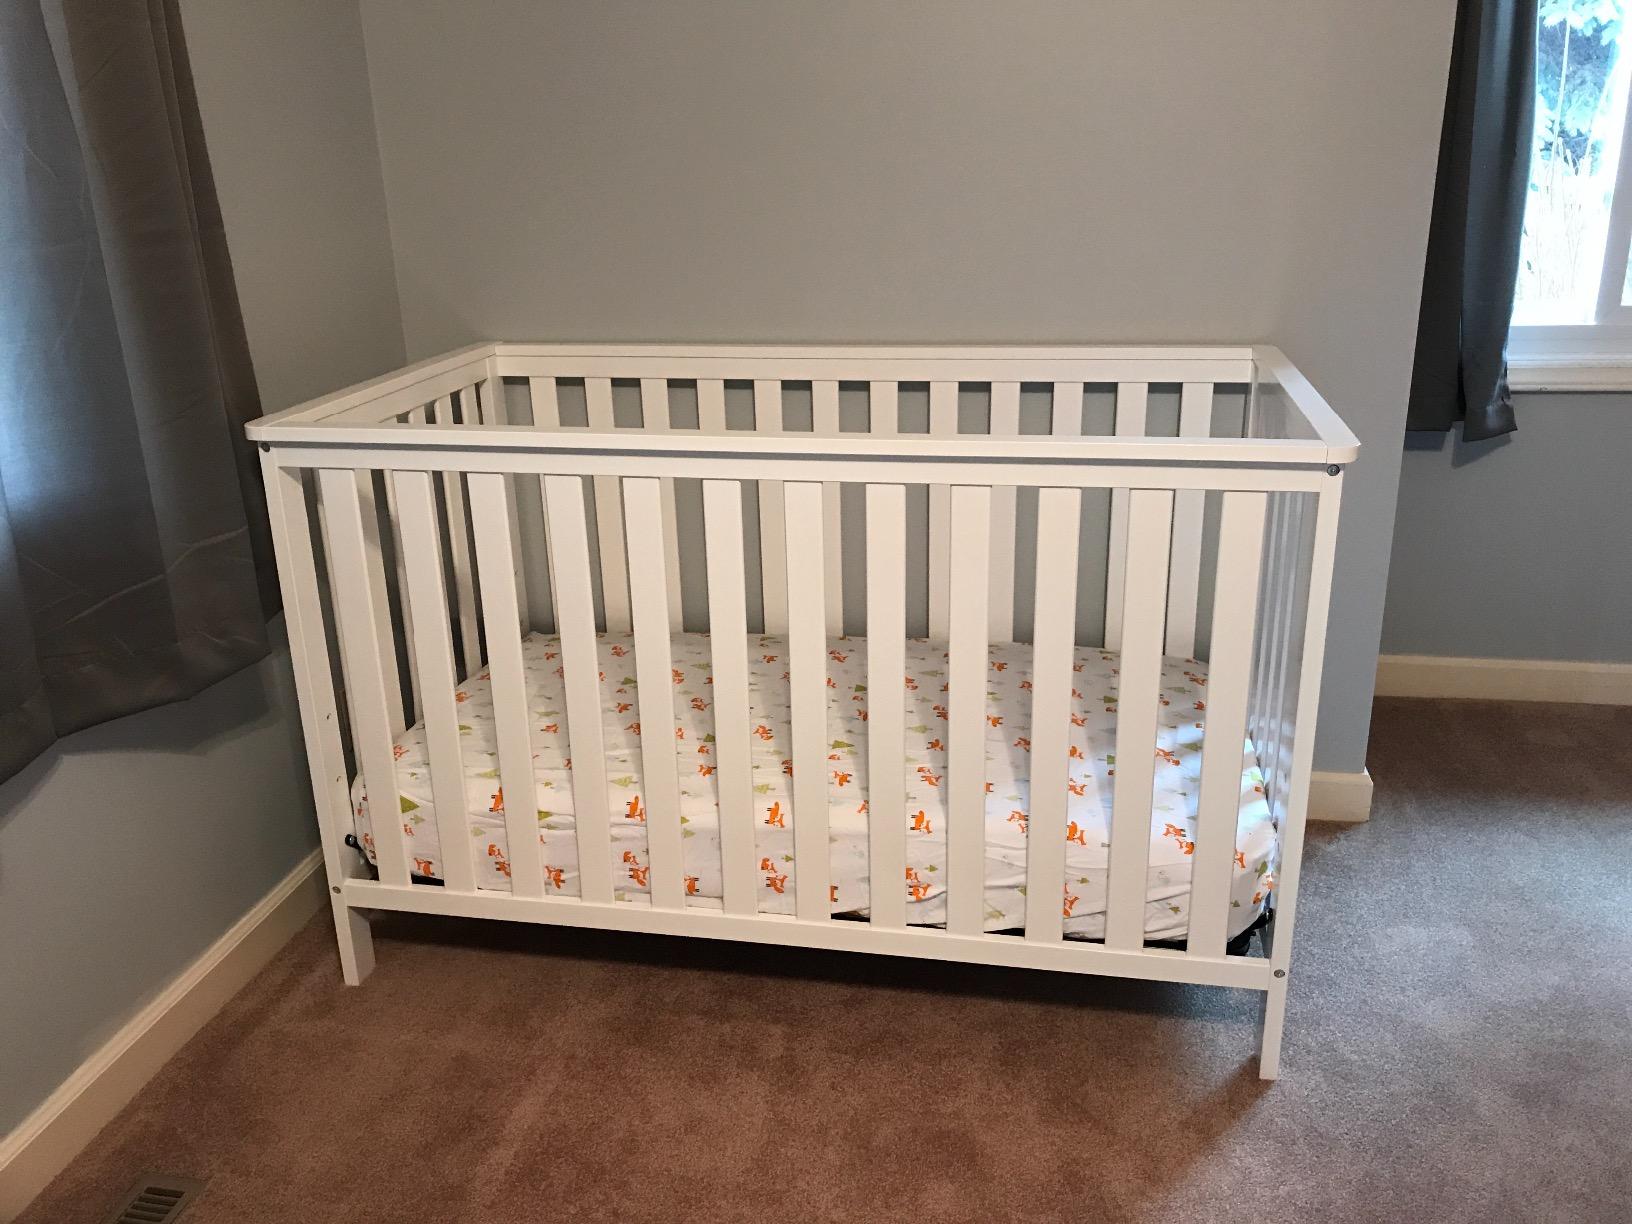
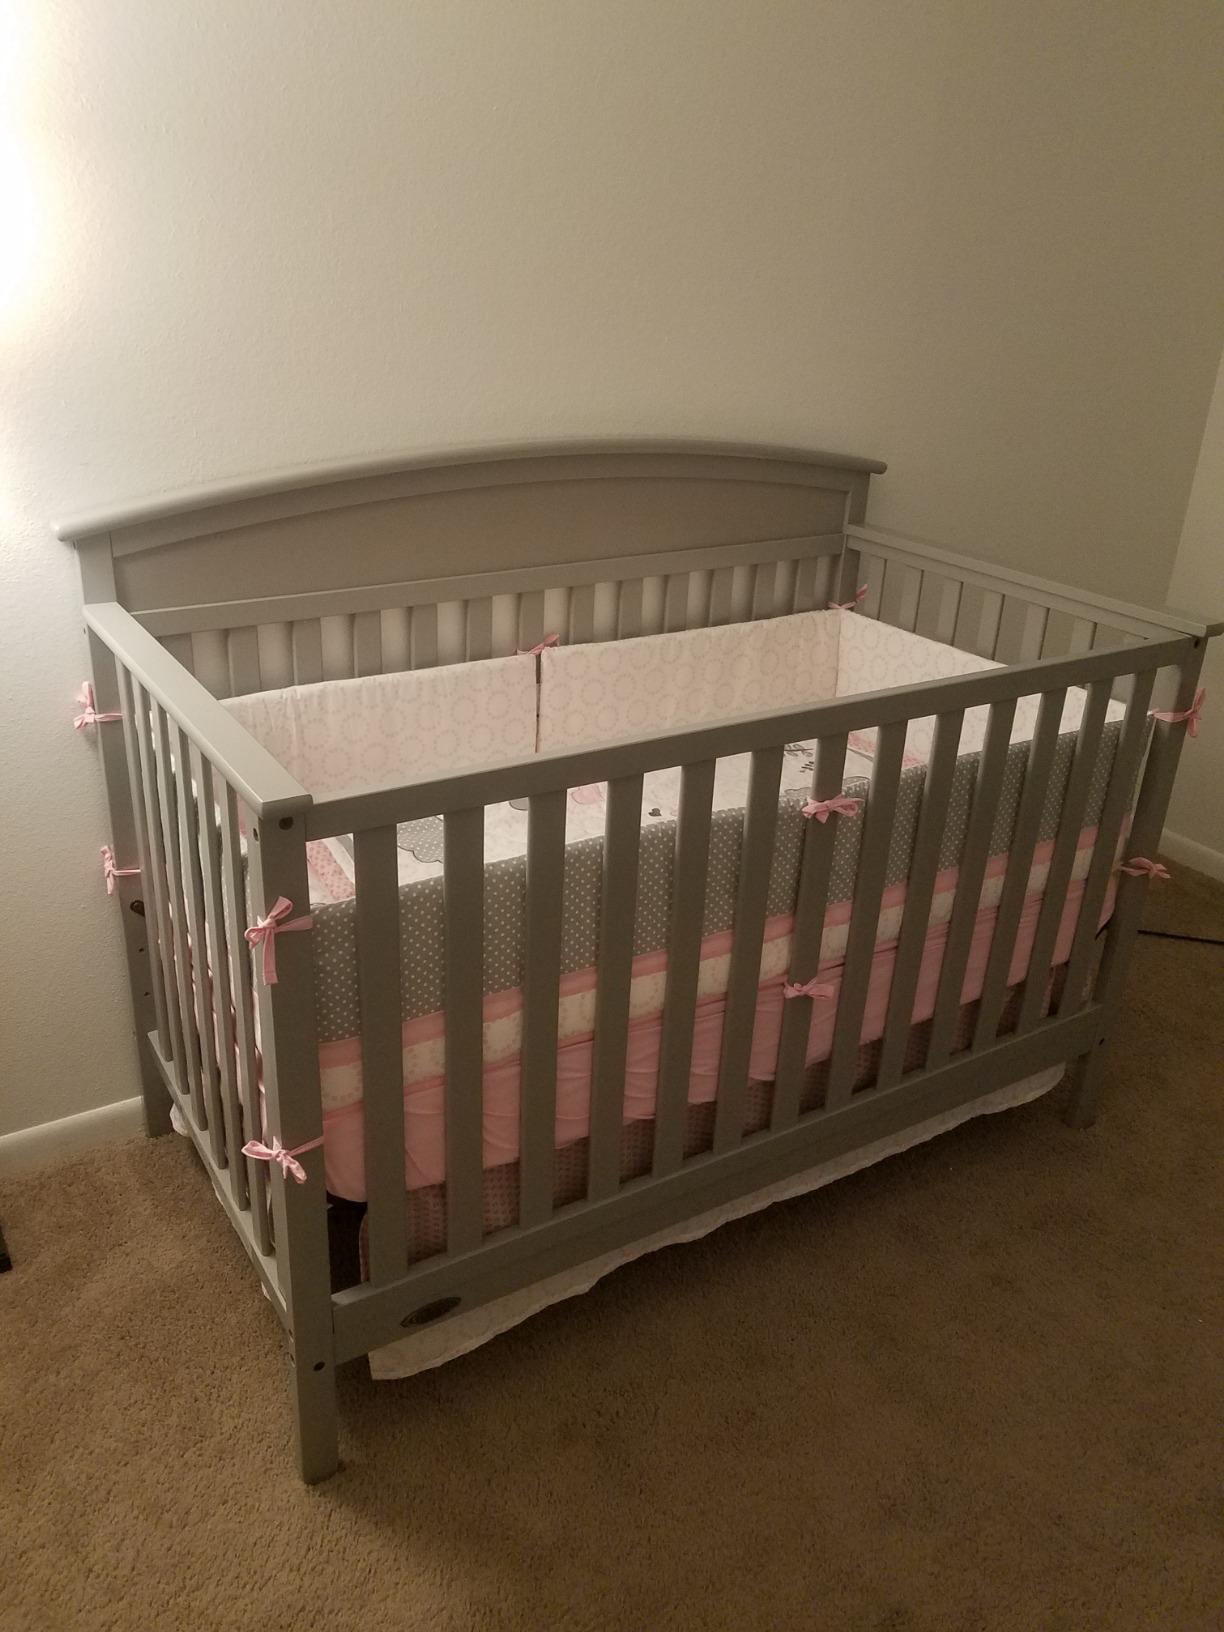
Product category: products_crib
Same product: no